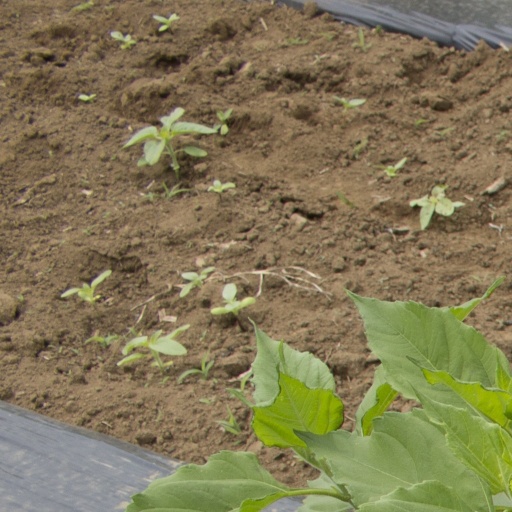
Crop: Jerusalem artichoke